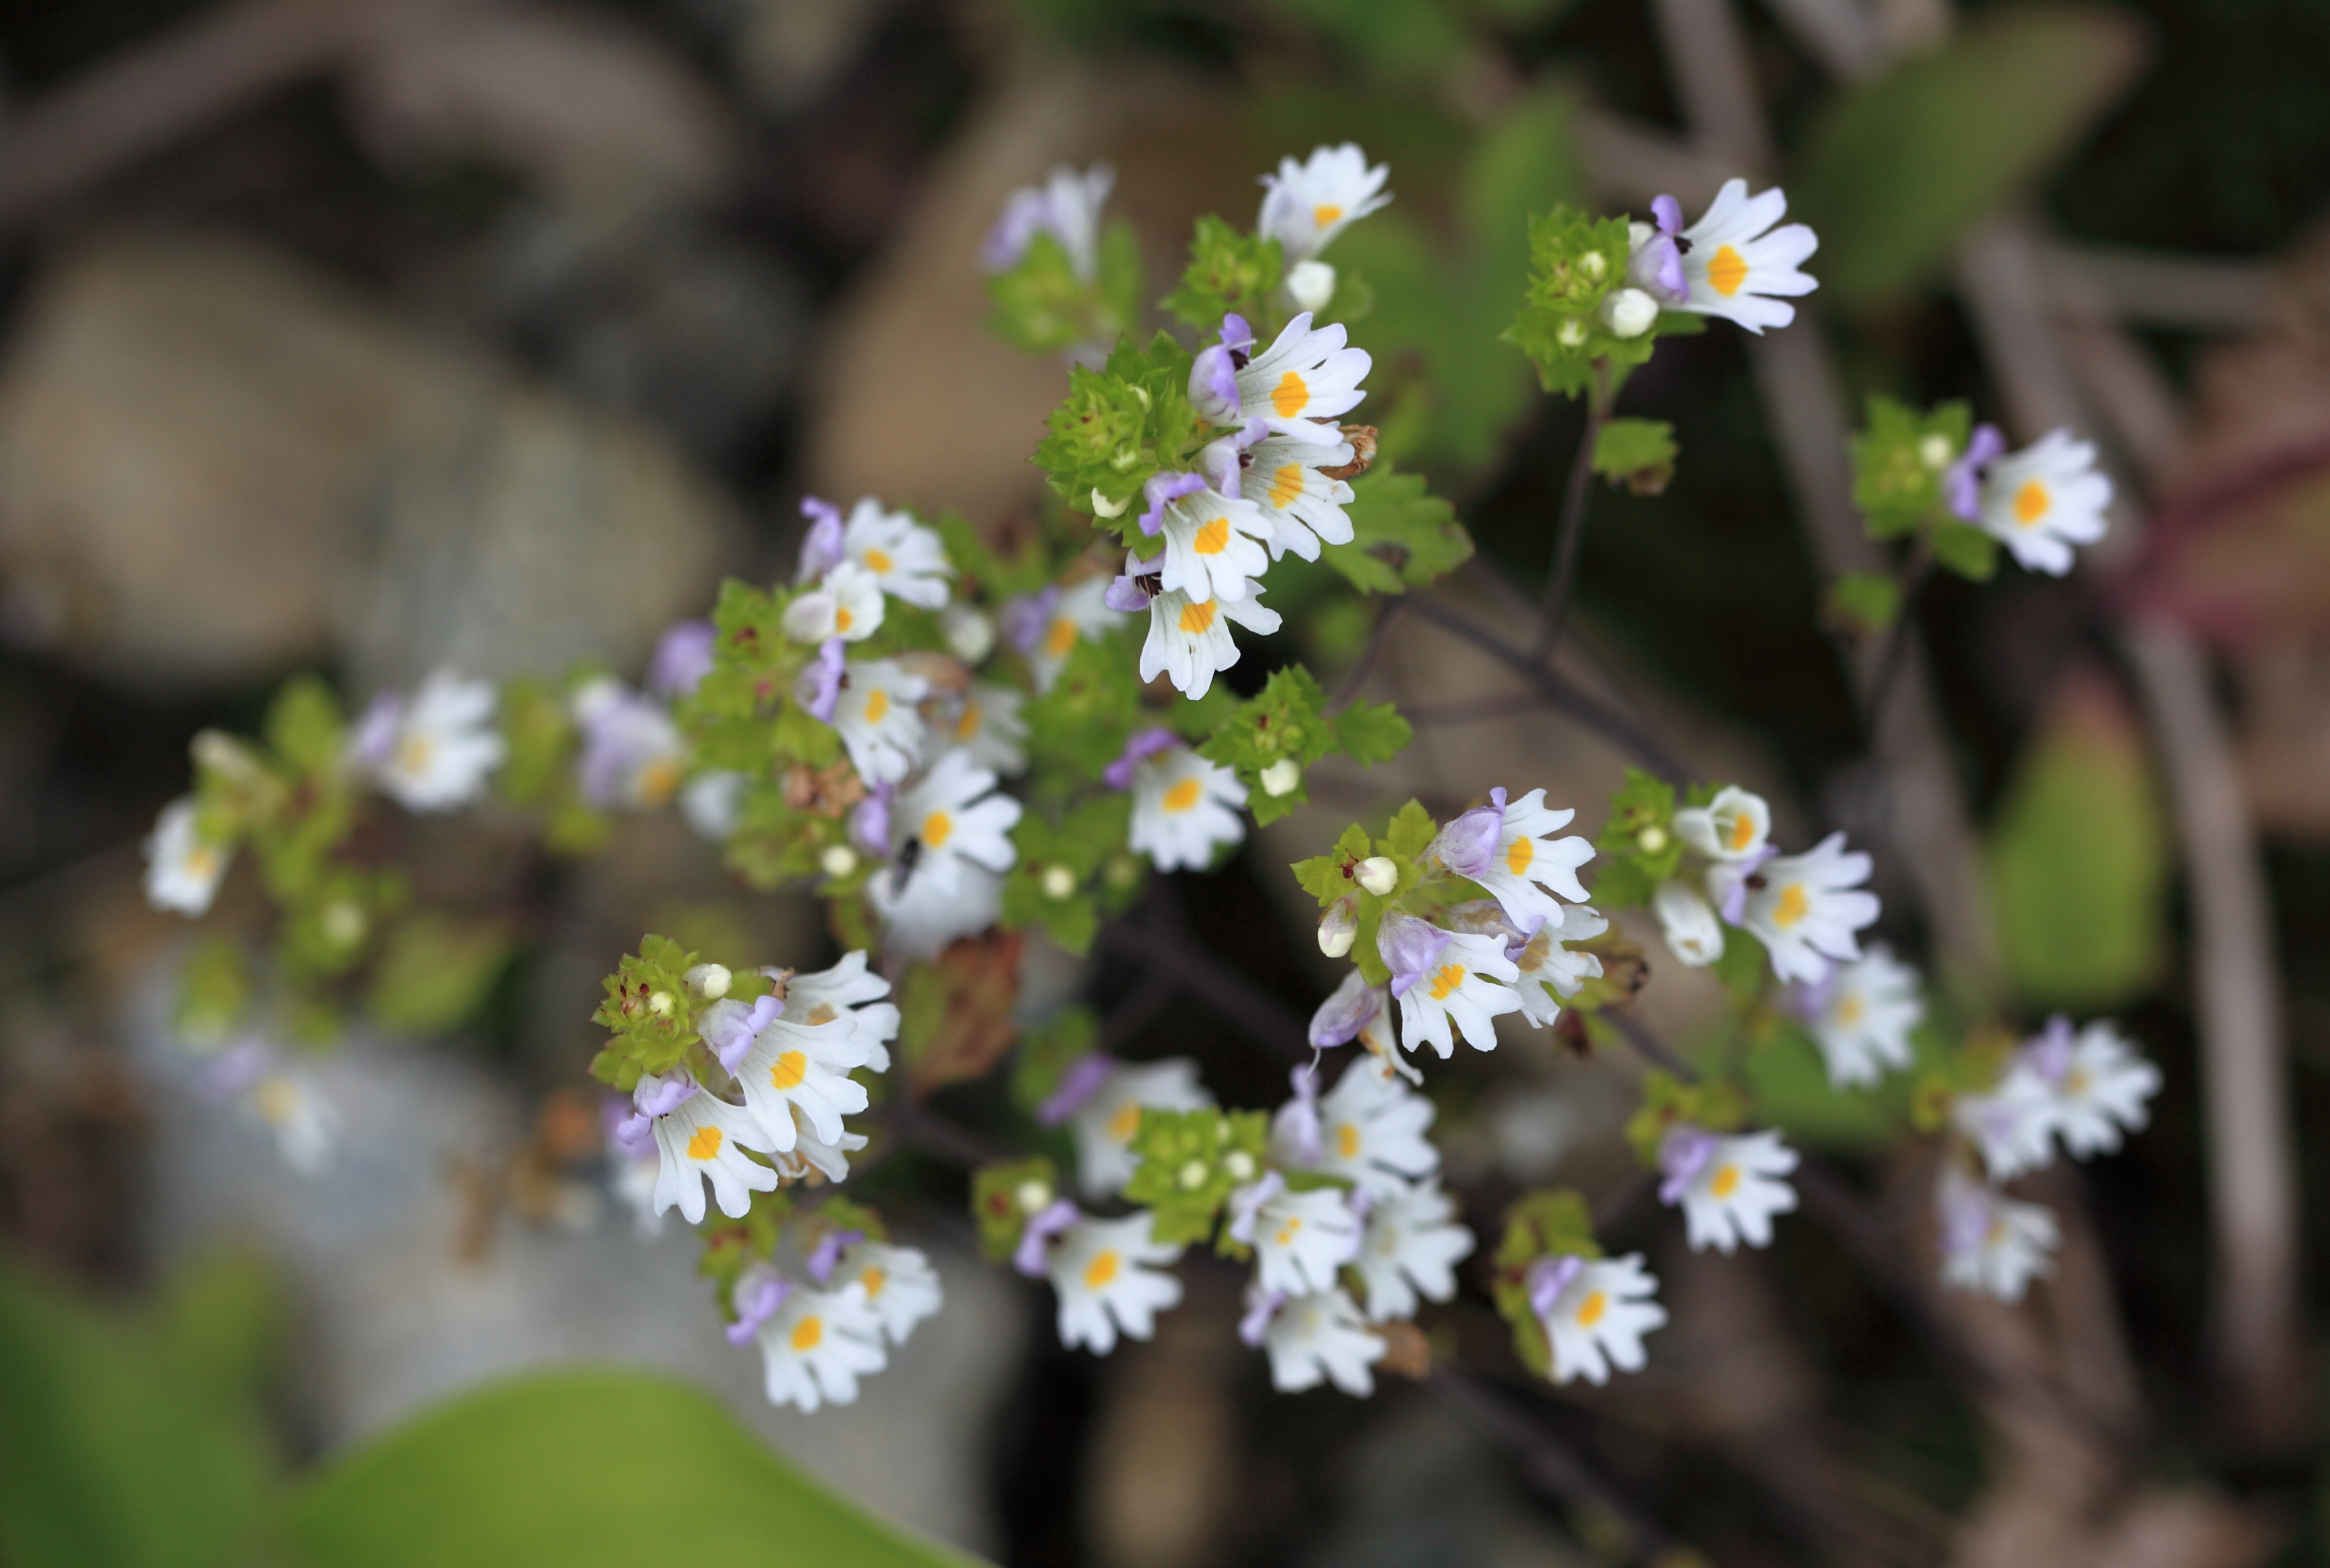
blossom, plant, flower, high, botany, flora, wildflower, forget me not, cool image, 5d, hires, markii, hi, res, resolution, hakuba, nagano, happoone, kitaazumi, insignis, eyebright, euphrasia, flowering plant, borage family, land plant